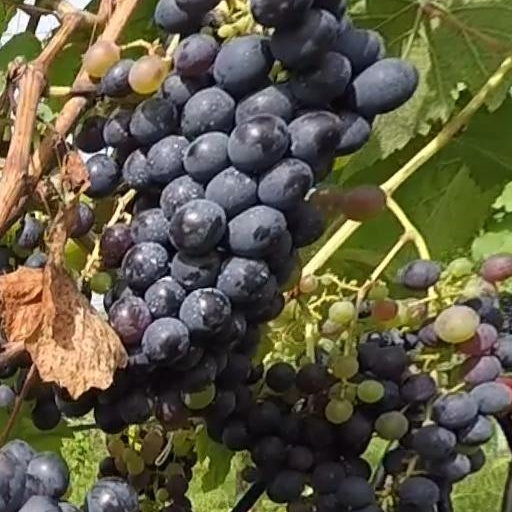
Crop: grape